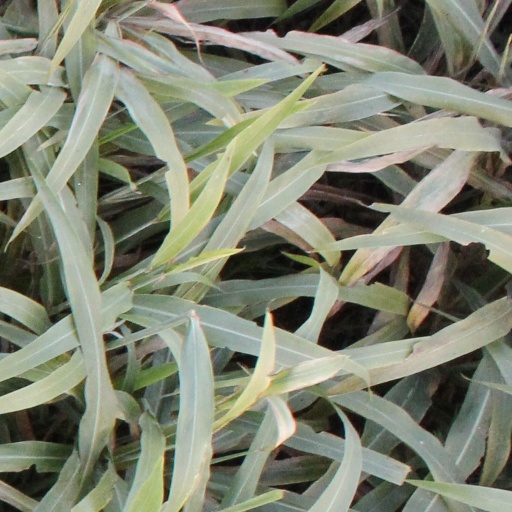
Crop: sorghum